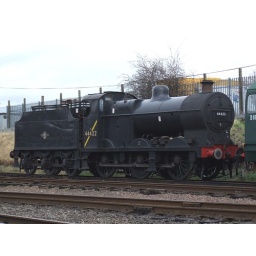
I've Photoshopped out those distracting modern lamp posts from the car park in the background.